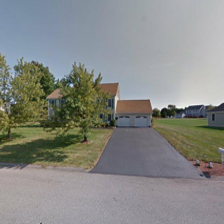
Label: streetView